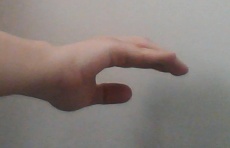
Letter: jeem